Kalighat painting

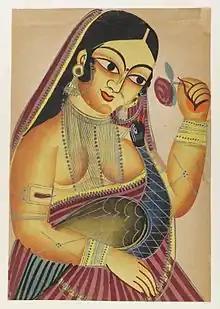
A lady holding a rose and a peacock. From the Brooklyn Museum.

Scholars are divided on whether the school represents an inherently indigenous art form, or has been influenced by European styles. In his 1953 book, "Bazaar Paintings of Calcutta: The Style of Kalighat", art historian and curator W.G. Archer argues that these Kalighat paintings were produced as a result of the Western influence on the immigrant "patuas". Archer noted the use of folio-sized paper-base instead of traditional cloth; the use of watercolour in rendering the background plain and simple so as to focus on the central figure more prominently; the depiction of urban themes; the particular method of shading, which later Jyotindra Jain explained as bold chiaroscuro and the starting phase of highlighting three dimensional figures; and how some artists signed their works following the Western model of claiming authorship — to reach his conclusion. This was also guided by his Eurocentric vision, and the discourse of orientalism, which held colonial culture superior to Indian art and values.